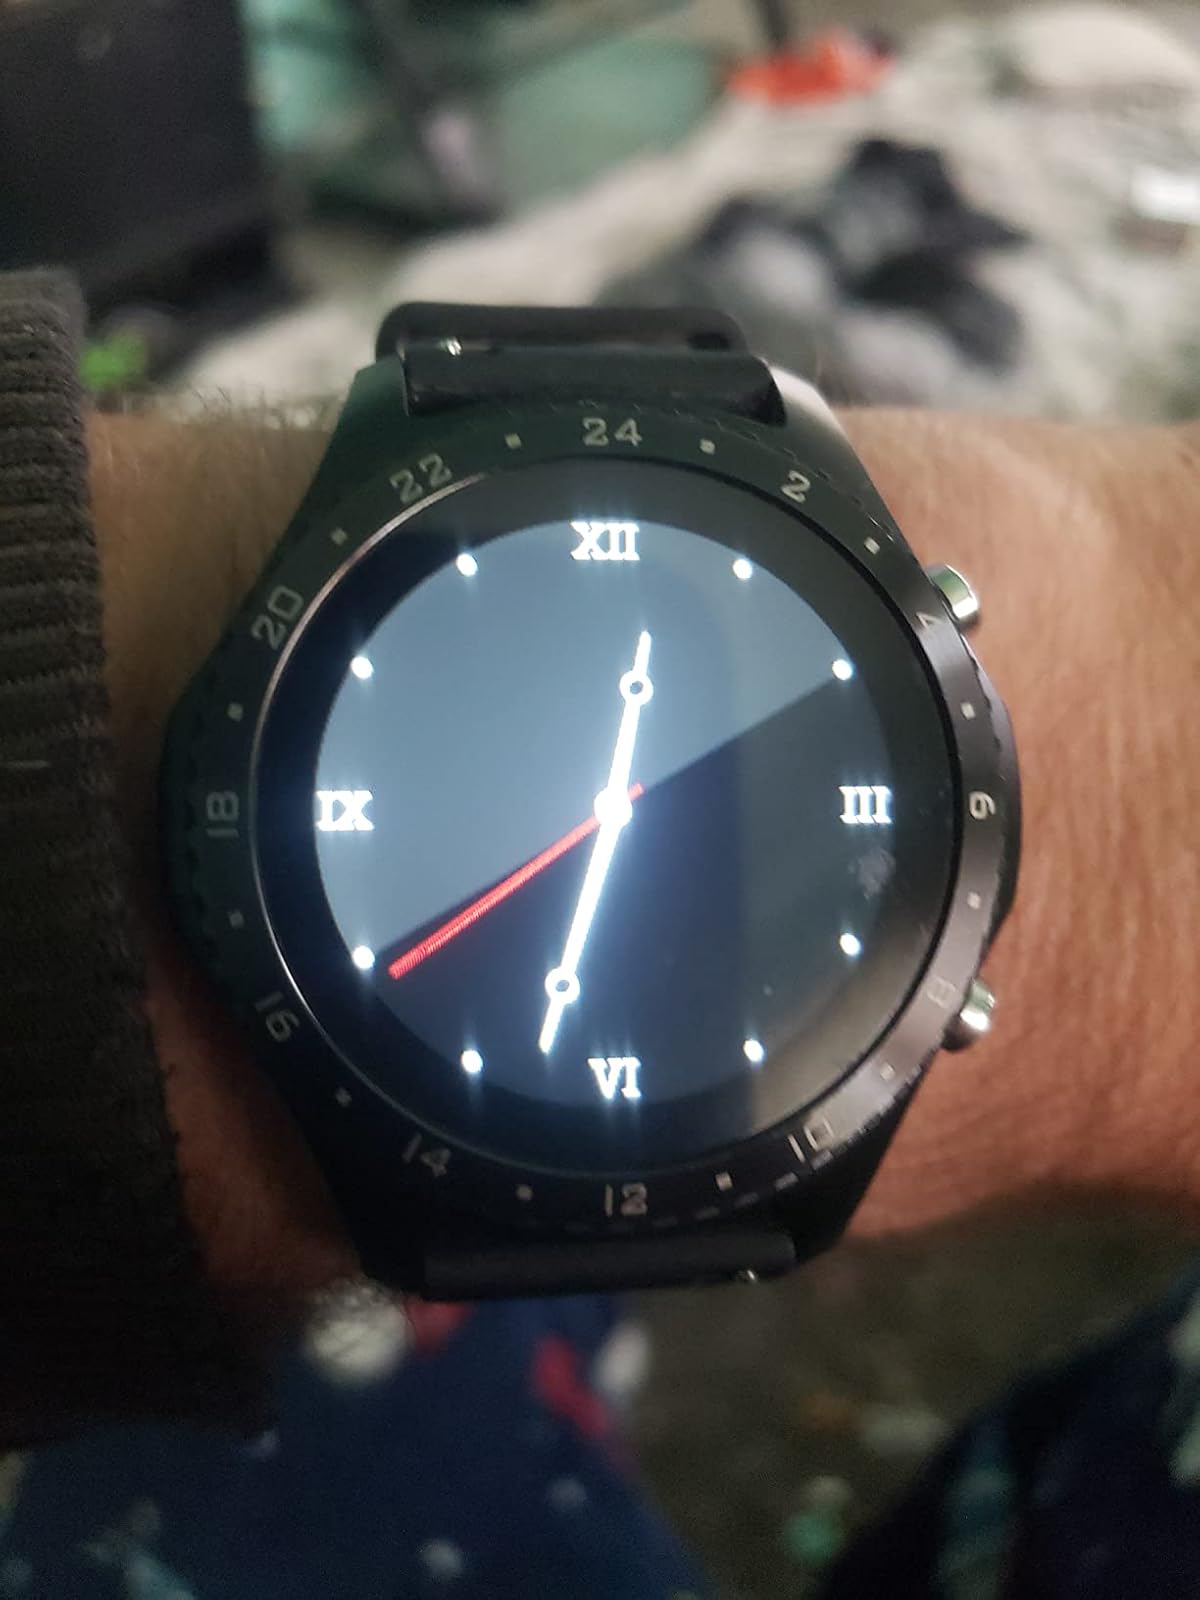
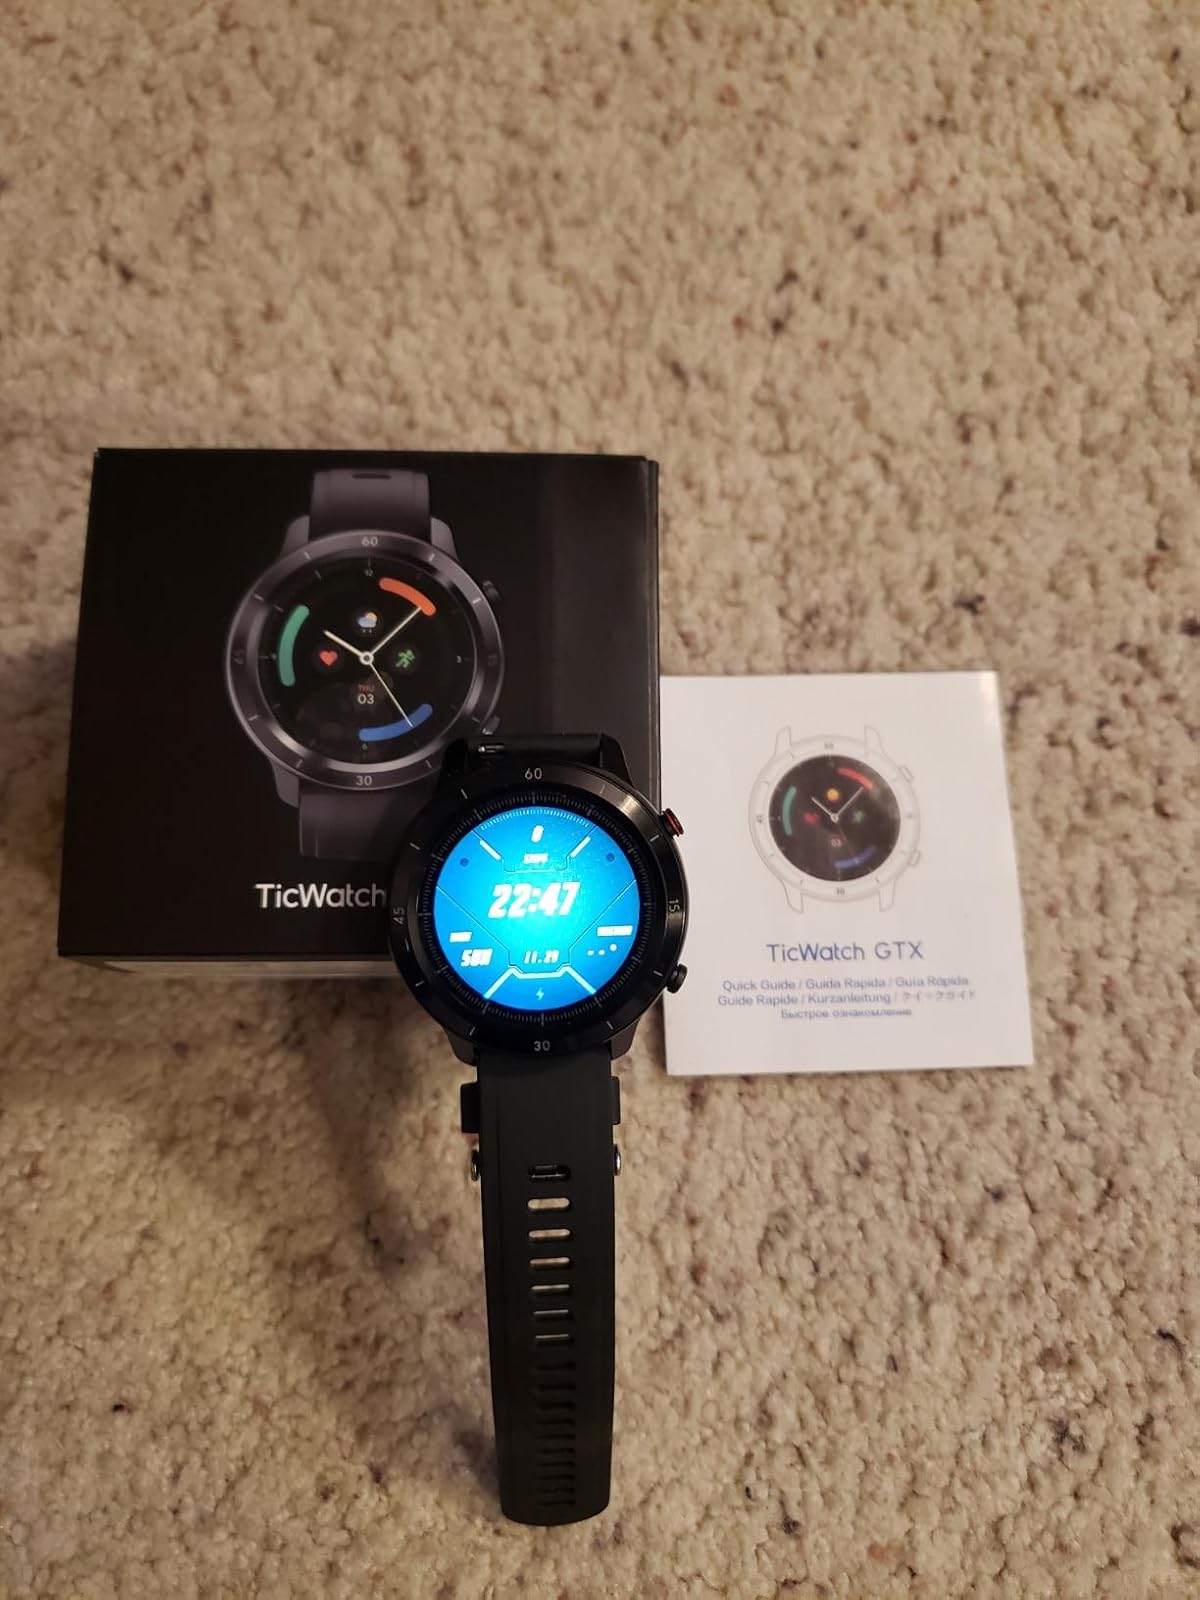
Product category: smartwatch
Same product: no